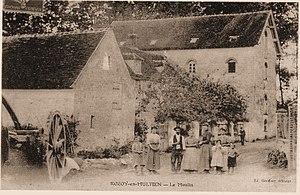
Probablement XVIe siècle, vue aval
Rosoy-en-Multien - dans l'ancien pays de Multien -, est une commune française située dans le département de l'Oise en région Hauts-de-France.